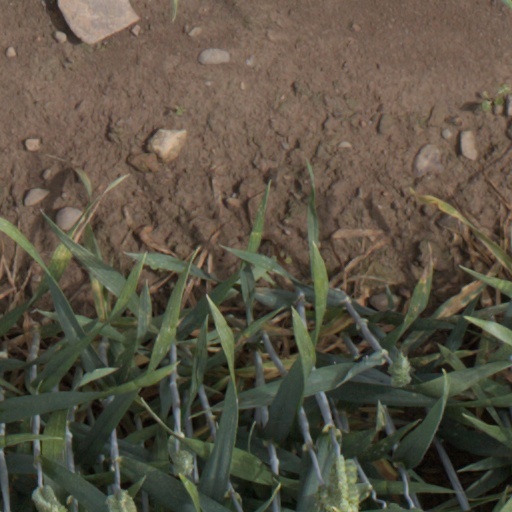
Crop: wheat